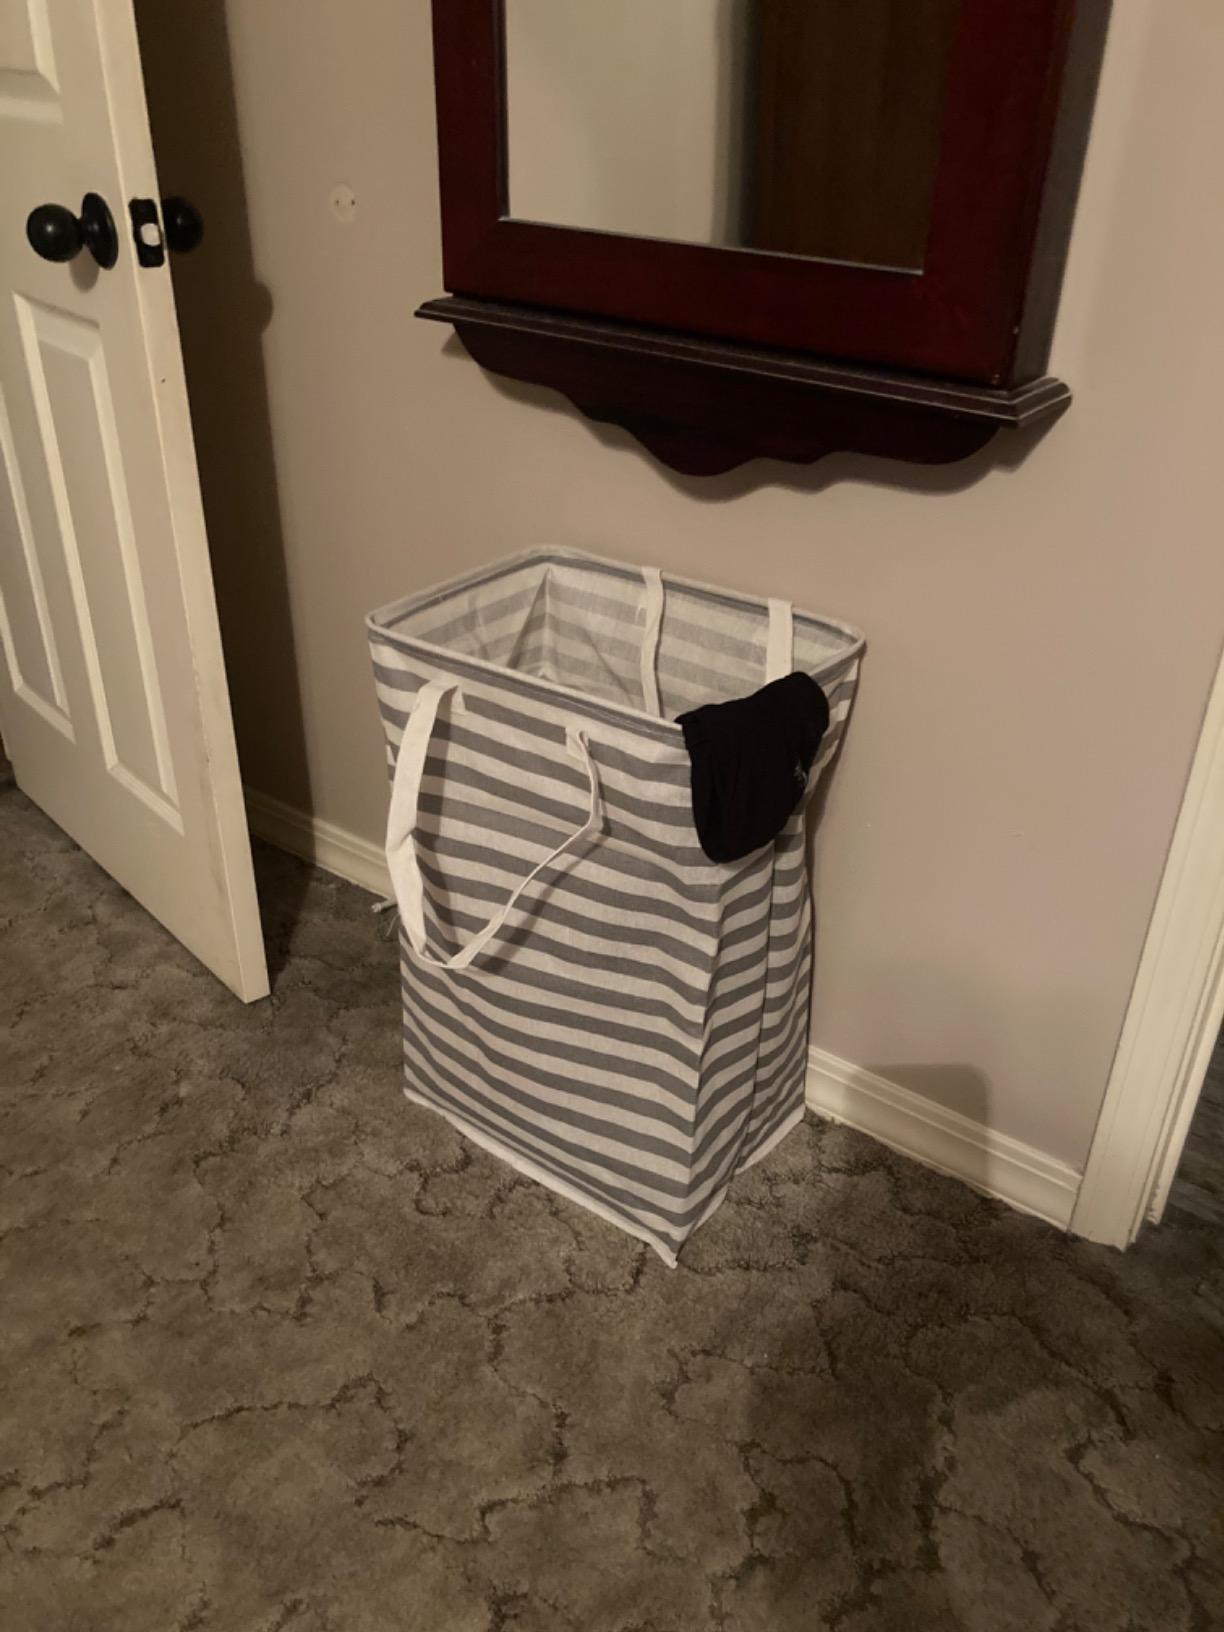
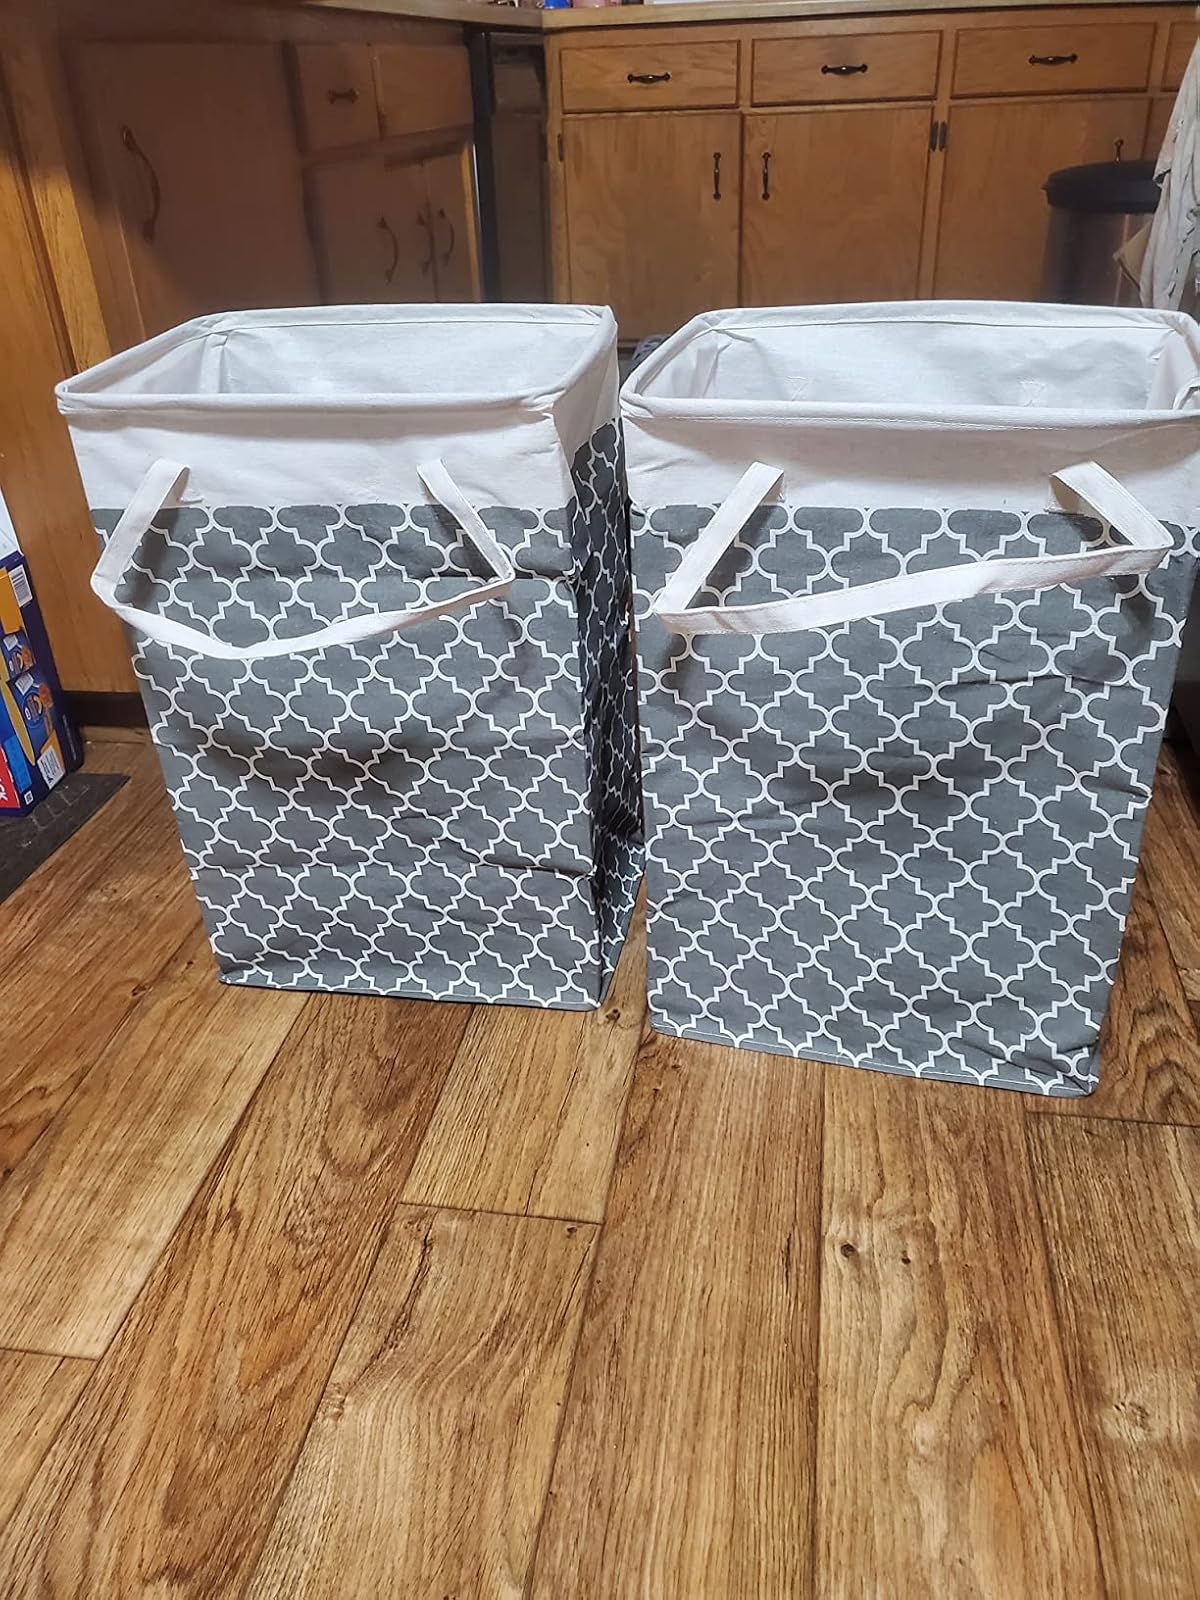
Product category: items_hamper
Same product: no